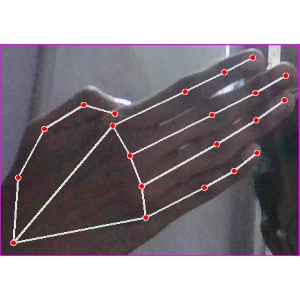
अक्षर: घ